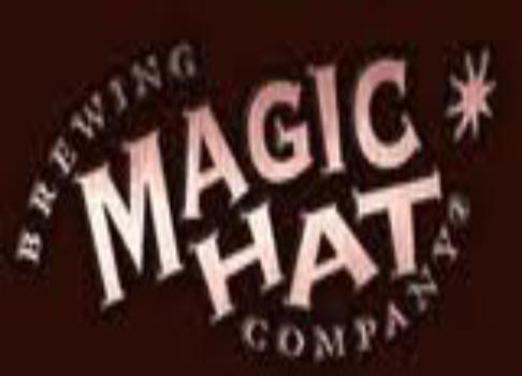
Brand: magic hat
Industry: Leisure